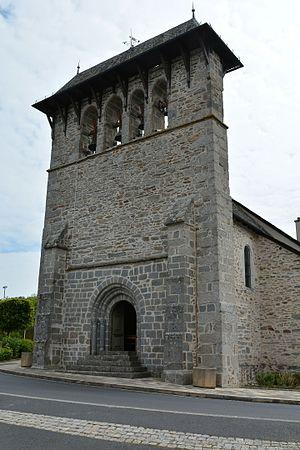
Eglise de Roannes-Saint-Mary